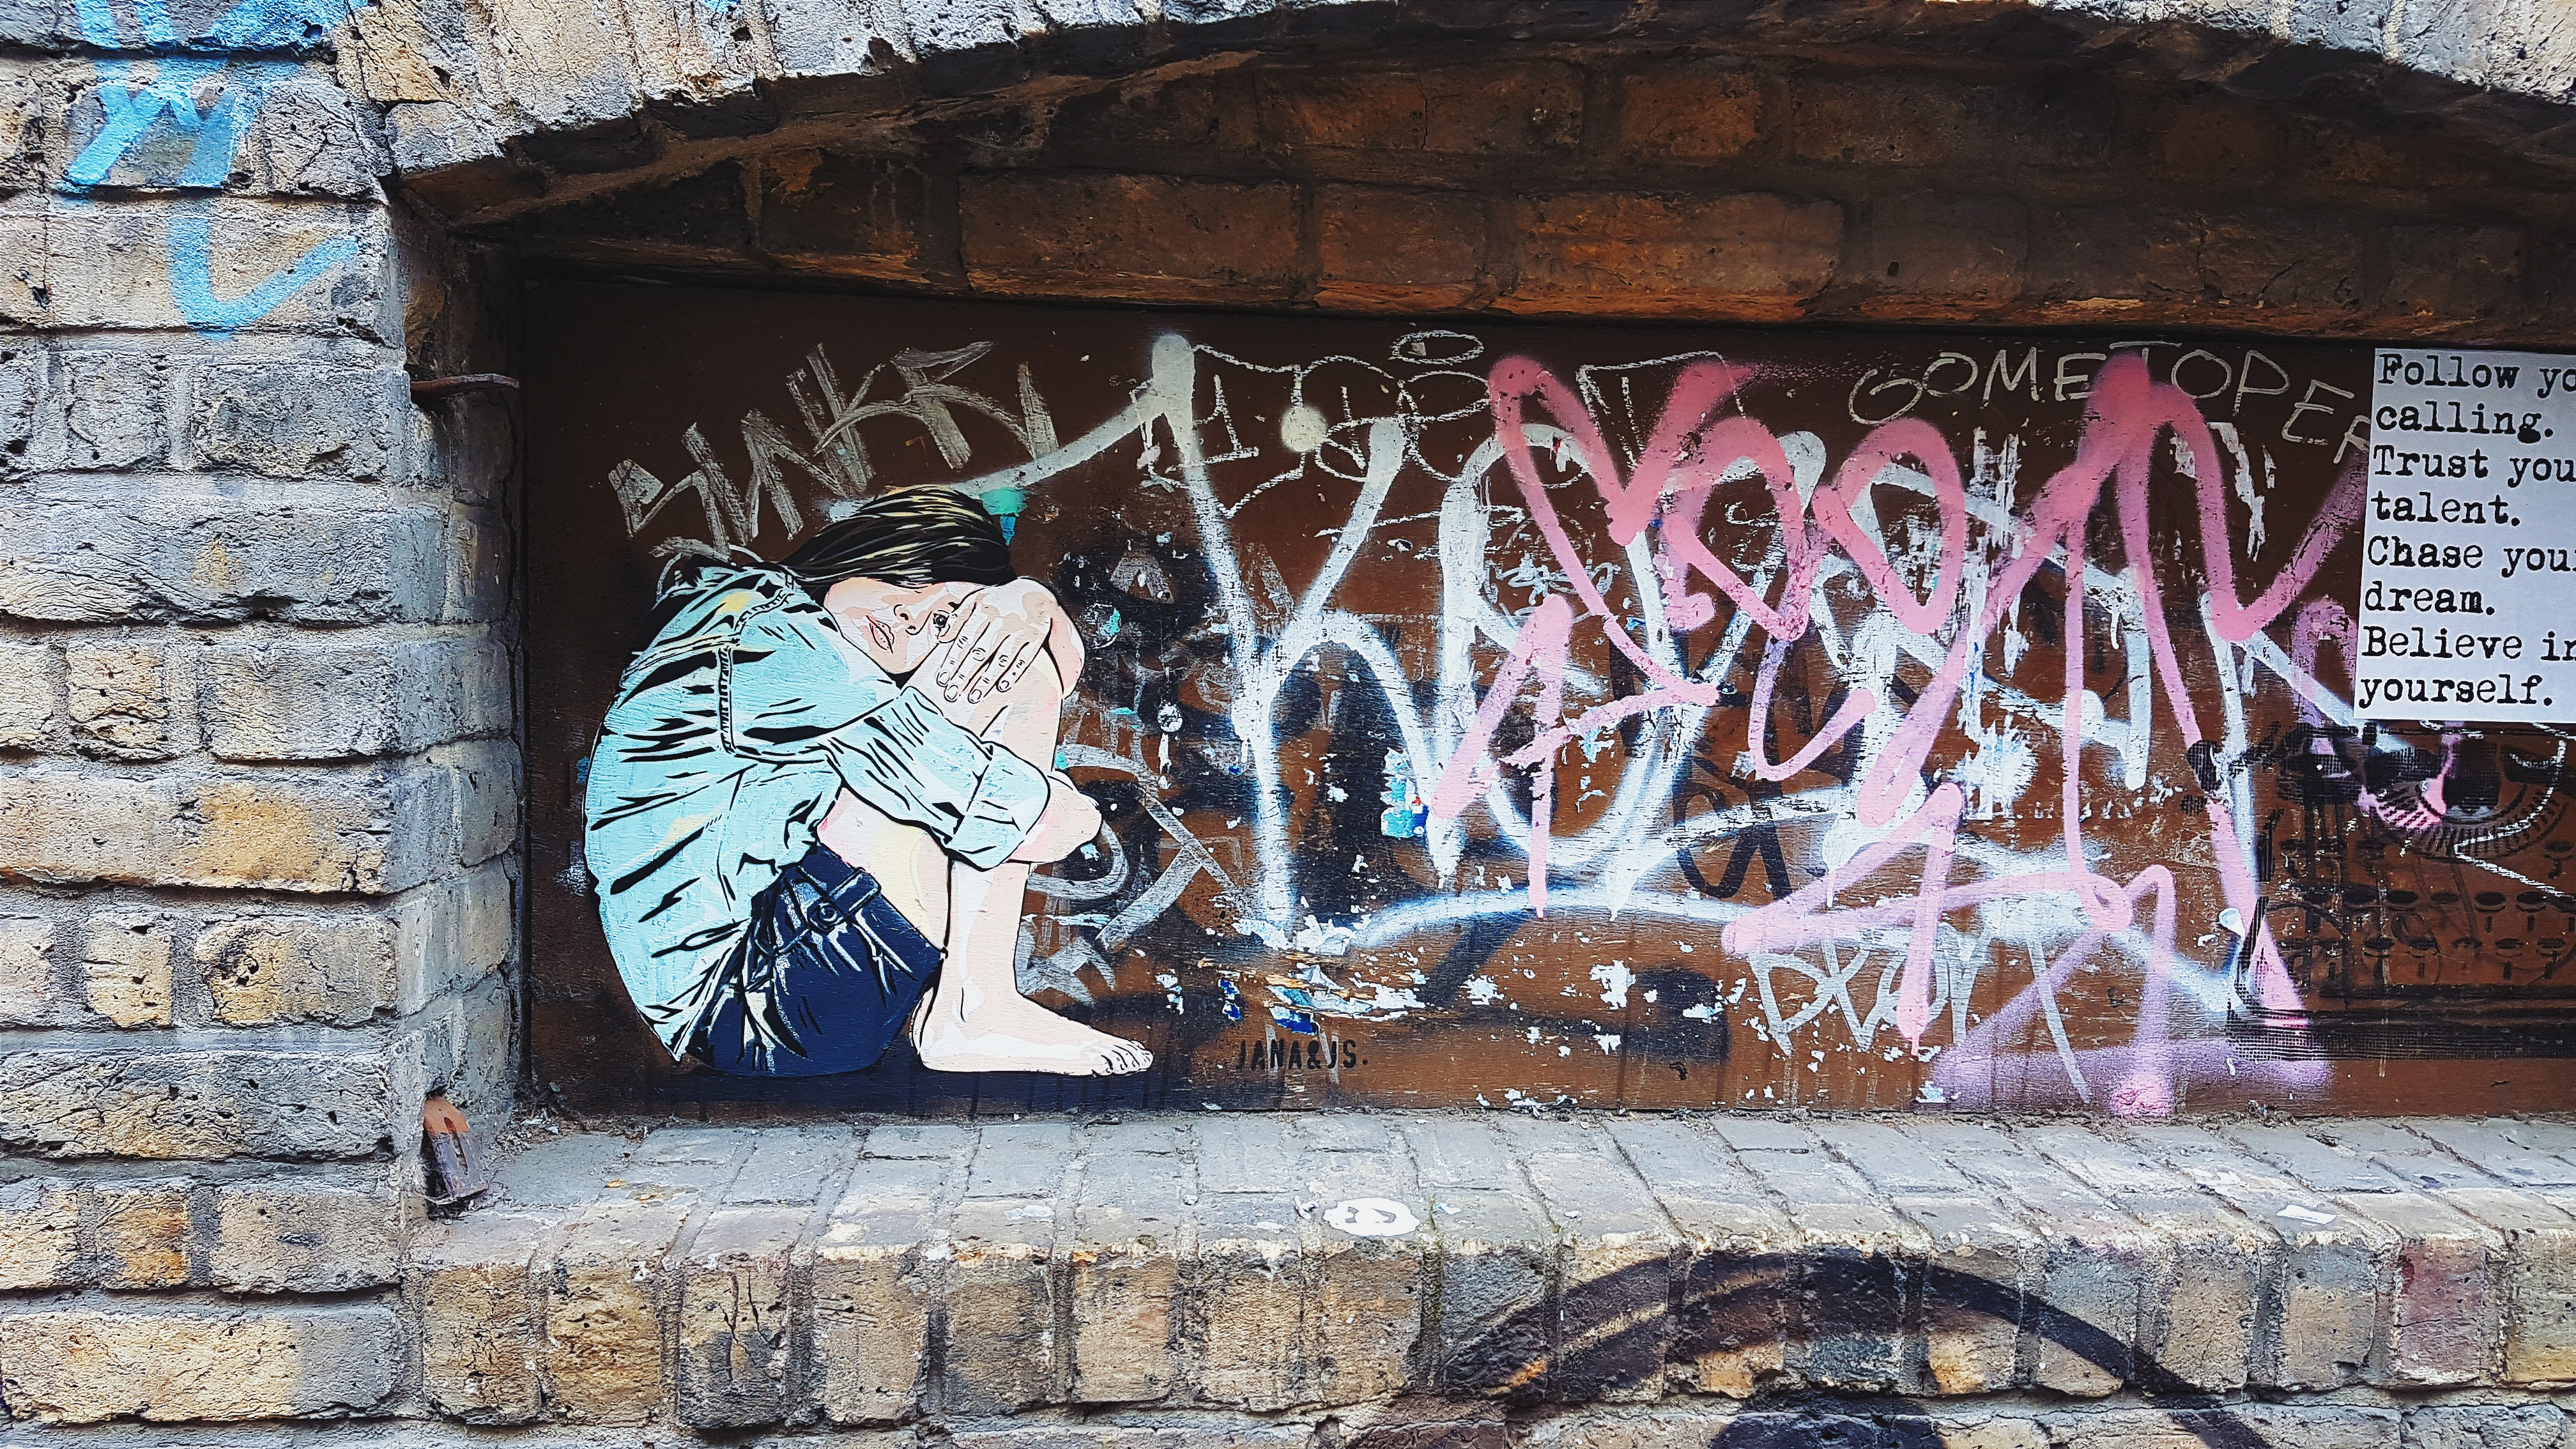
street, wall, graffiti, street art, art, mural, urban area